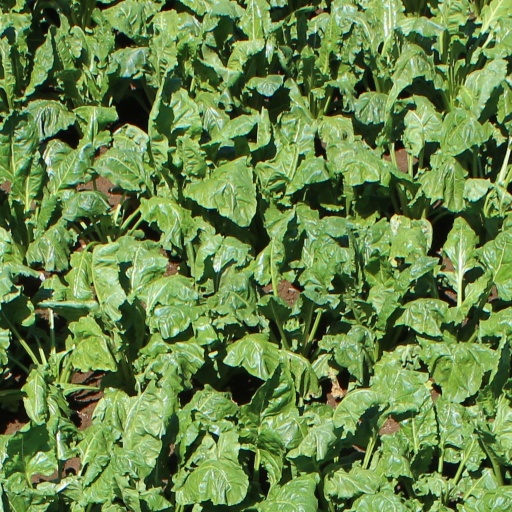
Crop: sugar beet